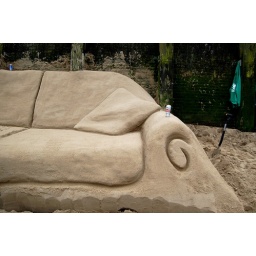
Dirty Beach building the world's biggest sand sofa on Southbank, near Gabriel's Wharf.